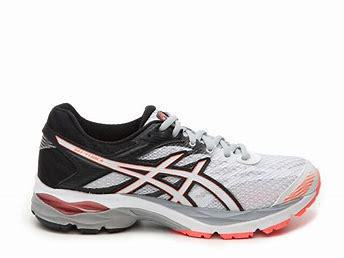
Brand: Asics
Model: Gel Flux 4